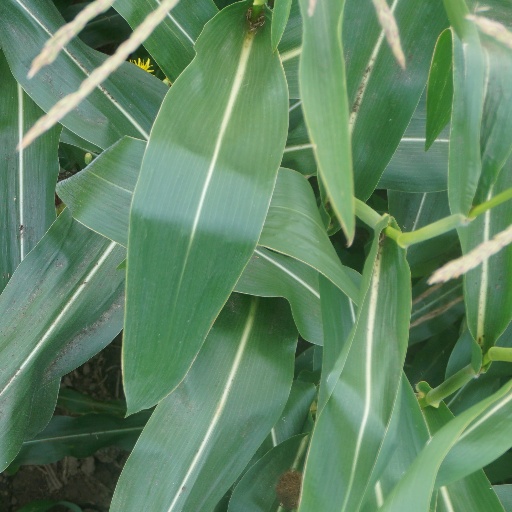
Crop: maize; corn